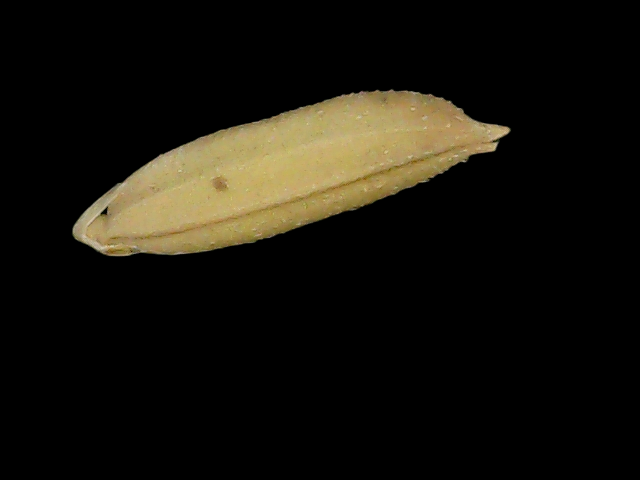
Rice variety: Bd85